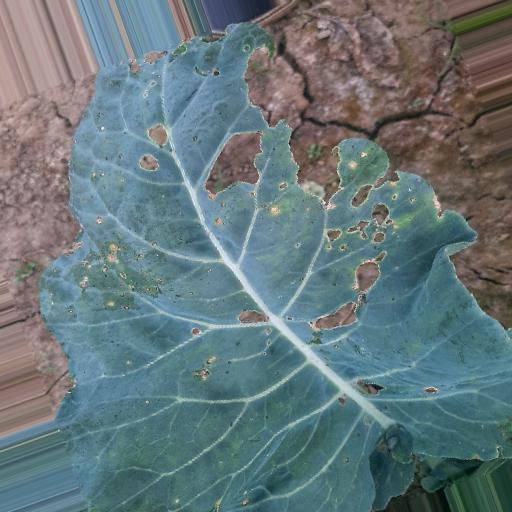
Label: Black Rot